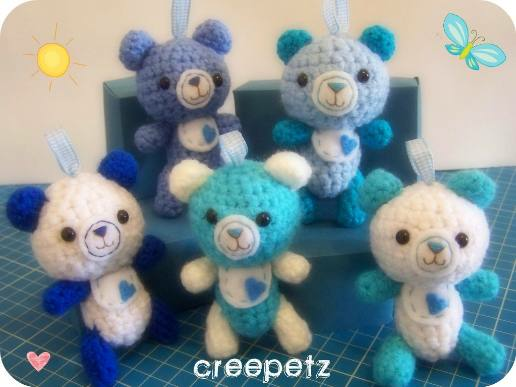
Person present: No